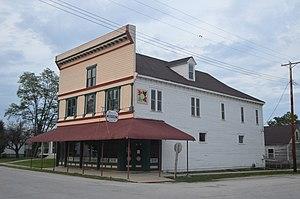
Kampsville est un village du comté de Calhoun dans l'Illinois, aux États-Unis.